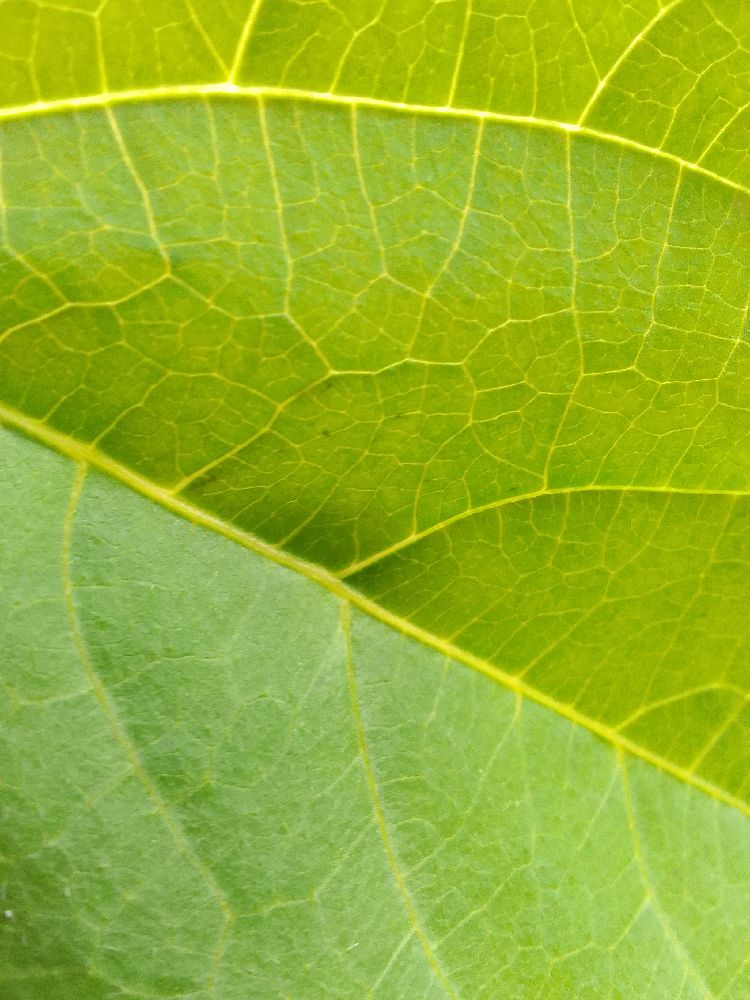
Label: healthy